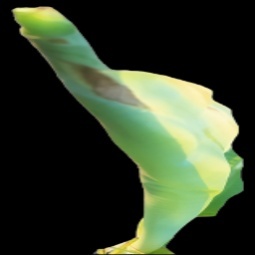
Label: Boron